Miss World America

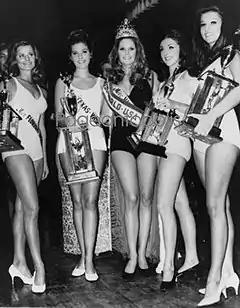
Miss World USA 1969

From 1981 to 1991, the Miss Universe organization were the license holders, and the American representative to Miss World ended up being the 1st runner-up of the Miss USA pageant. The Miss World Organization however wanted a public announcement during the finals of the Miss USA pageant that the 1st Runner-up would be going to Miss World, but they refused to do so. Therefore, after 1991 the Miss World Organization did not accept any more Miss USA 1st Runners-up.